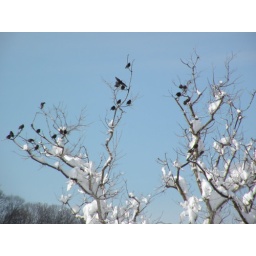
birds in tree - feb 6-2010